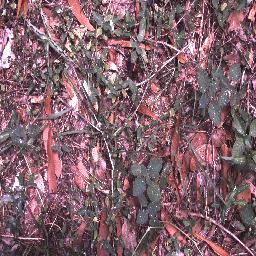
Label: negative